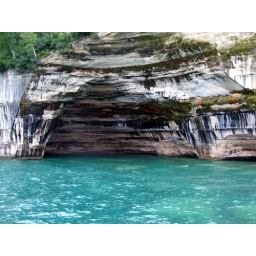
The incredible colors in the rocks and the clear blue water of Lake Superior, aka Gitchigumi.